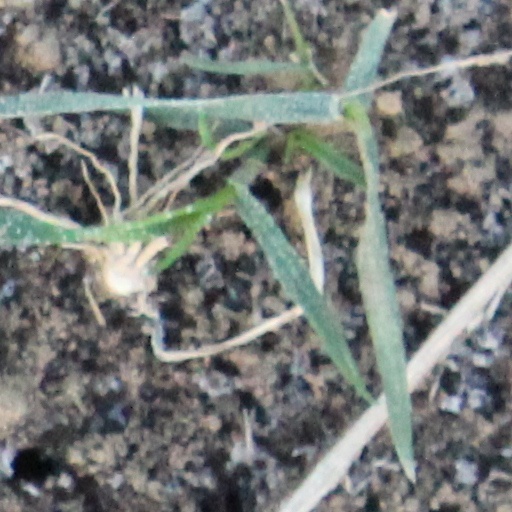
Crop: wheat